Apollo spacecraft feasibility study

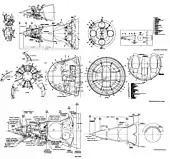
Cross section of the GE D-2 submission, showing complete spacecraft and descent module

GE's design capitalized upon hardware almost ready to fly: a bullet-shaped descent module, carried between a conical mission module cabin containing life support and avionics, and the cylindrical propulsion module. The entire craft was long, with one innovation: a cocoonlike wrapping for secondary pressure protection in case of cabin leaks or meteoroid puncture. Had this configuration been selected, the payload sent to the Moon would have resembled the nose cone flown on the early Saturn I rockets. Although GE did not estimate the final costs in its summary, the company was confident of achieving circumlunar flight by the end of 1966 and lunar-orbital flight shortly thereafter.